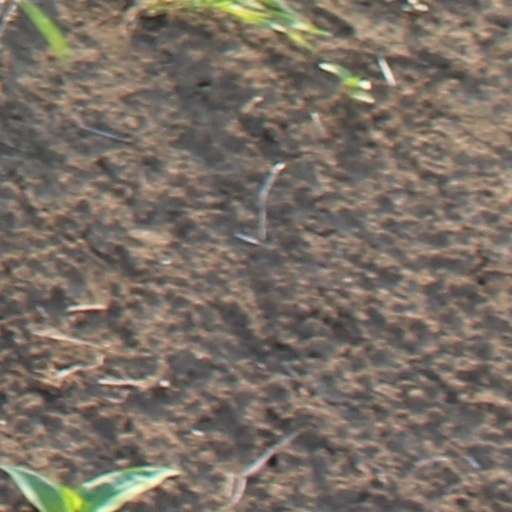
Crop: wheat